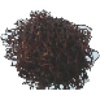
Label: Rambutan 1